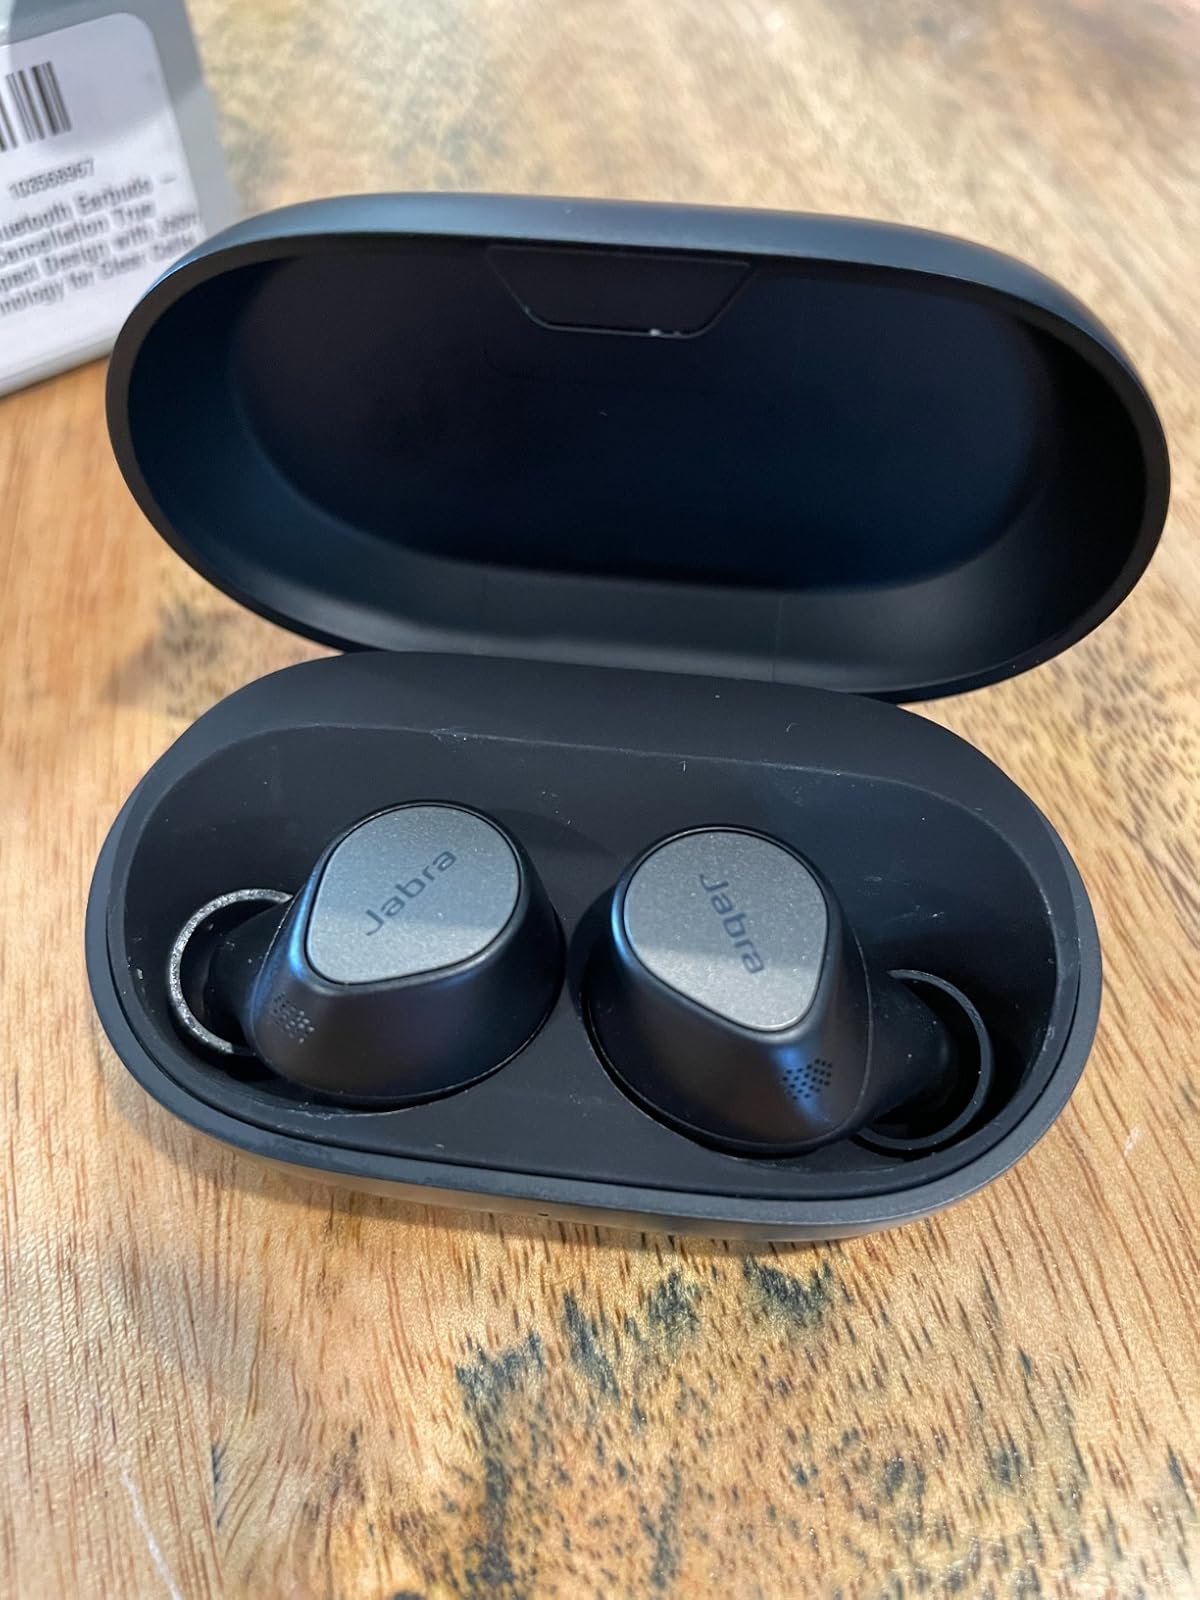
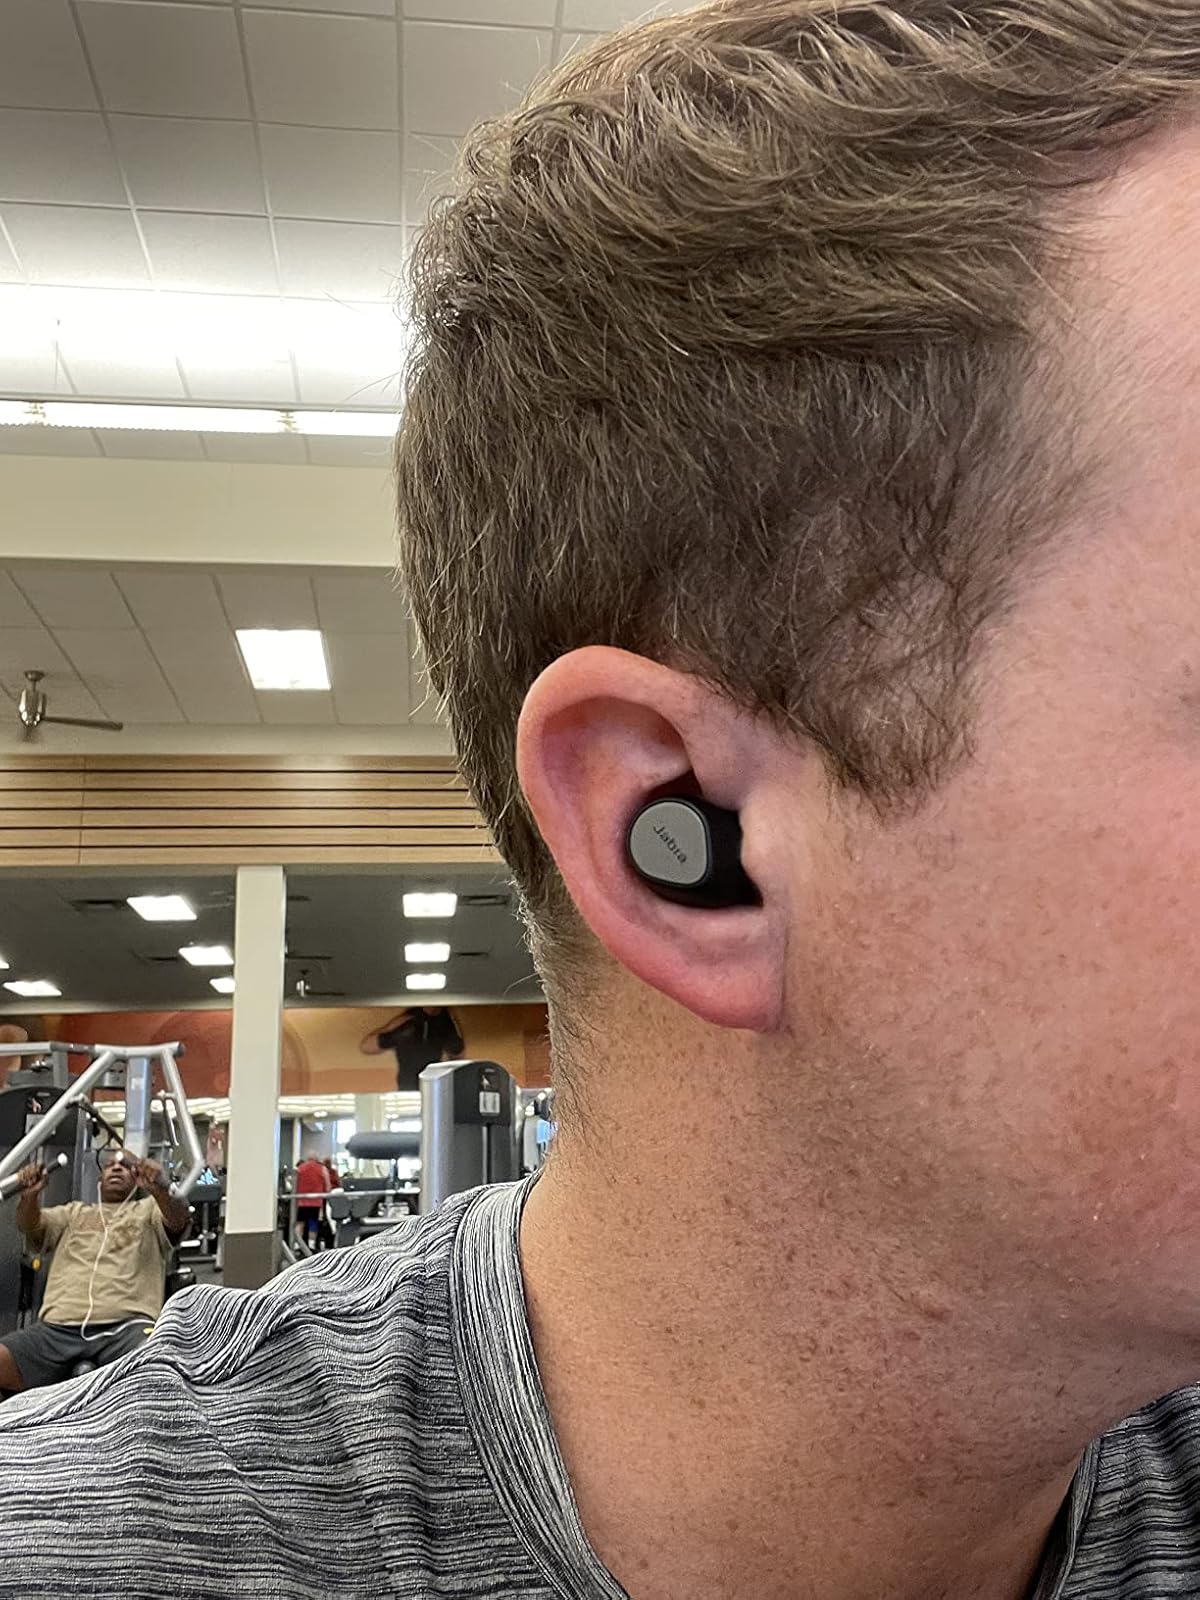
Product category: earbuds
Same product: yes